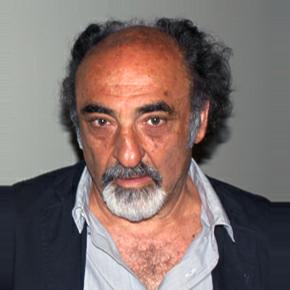
Age: 62